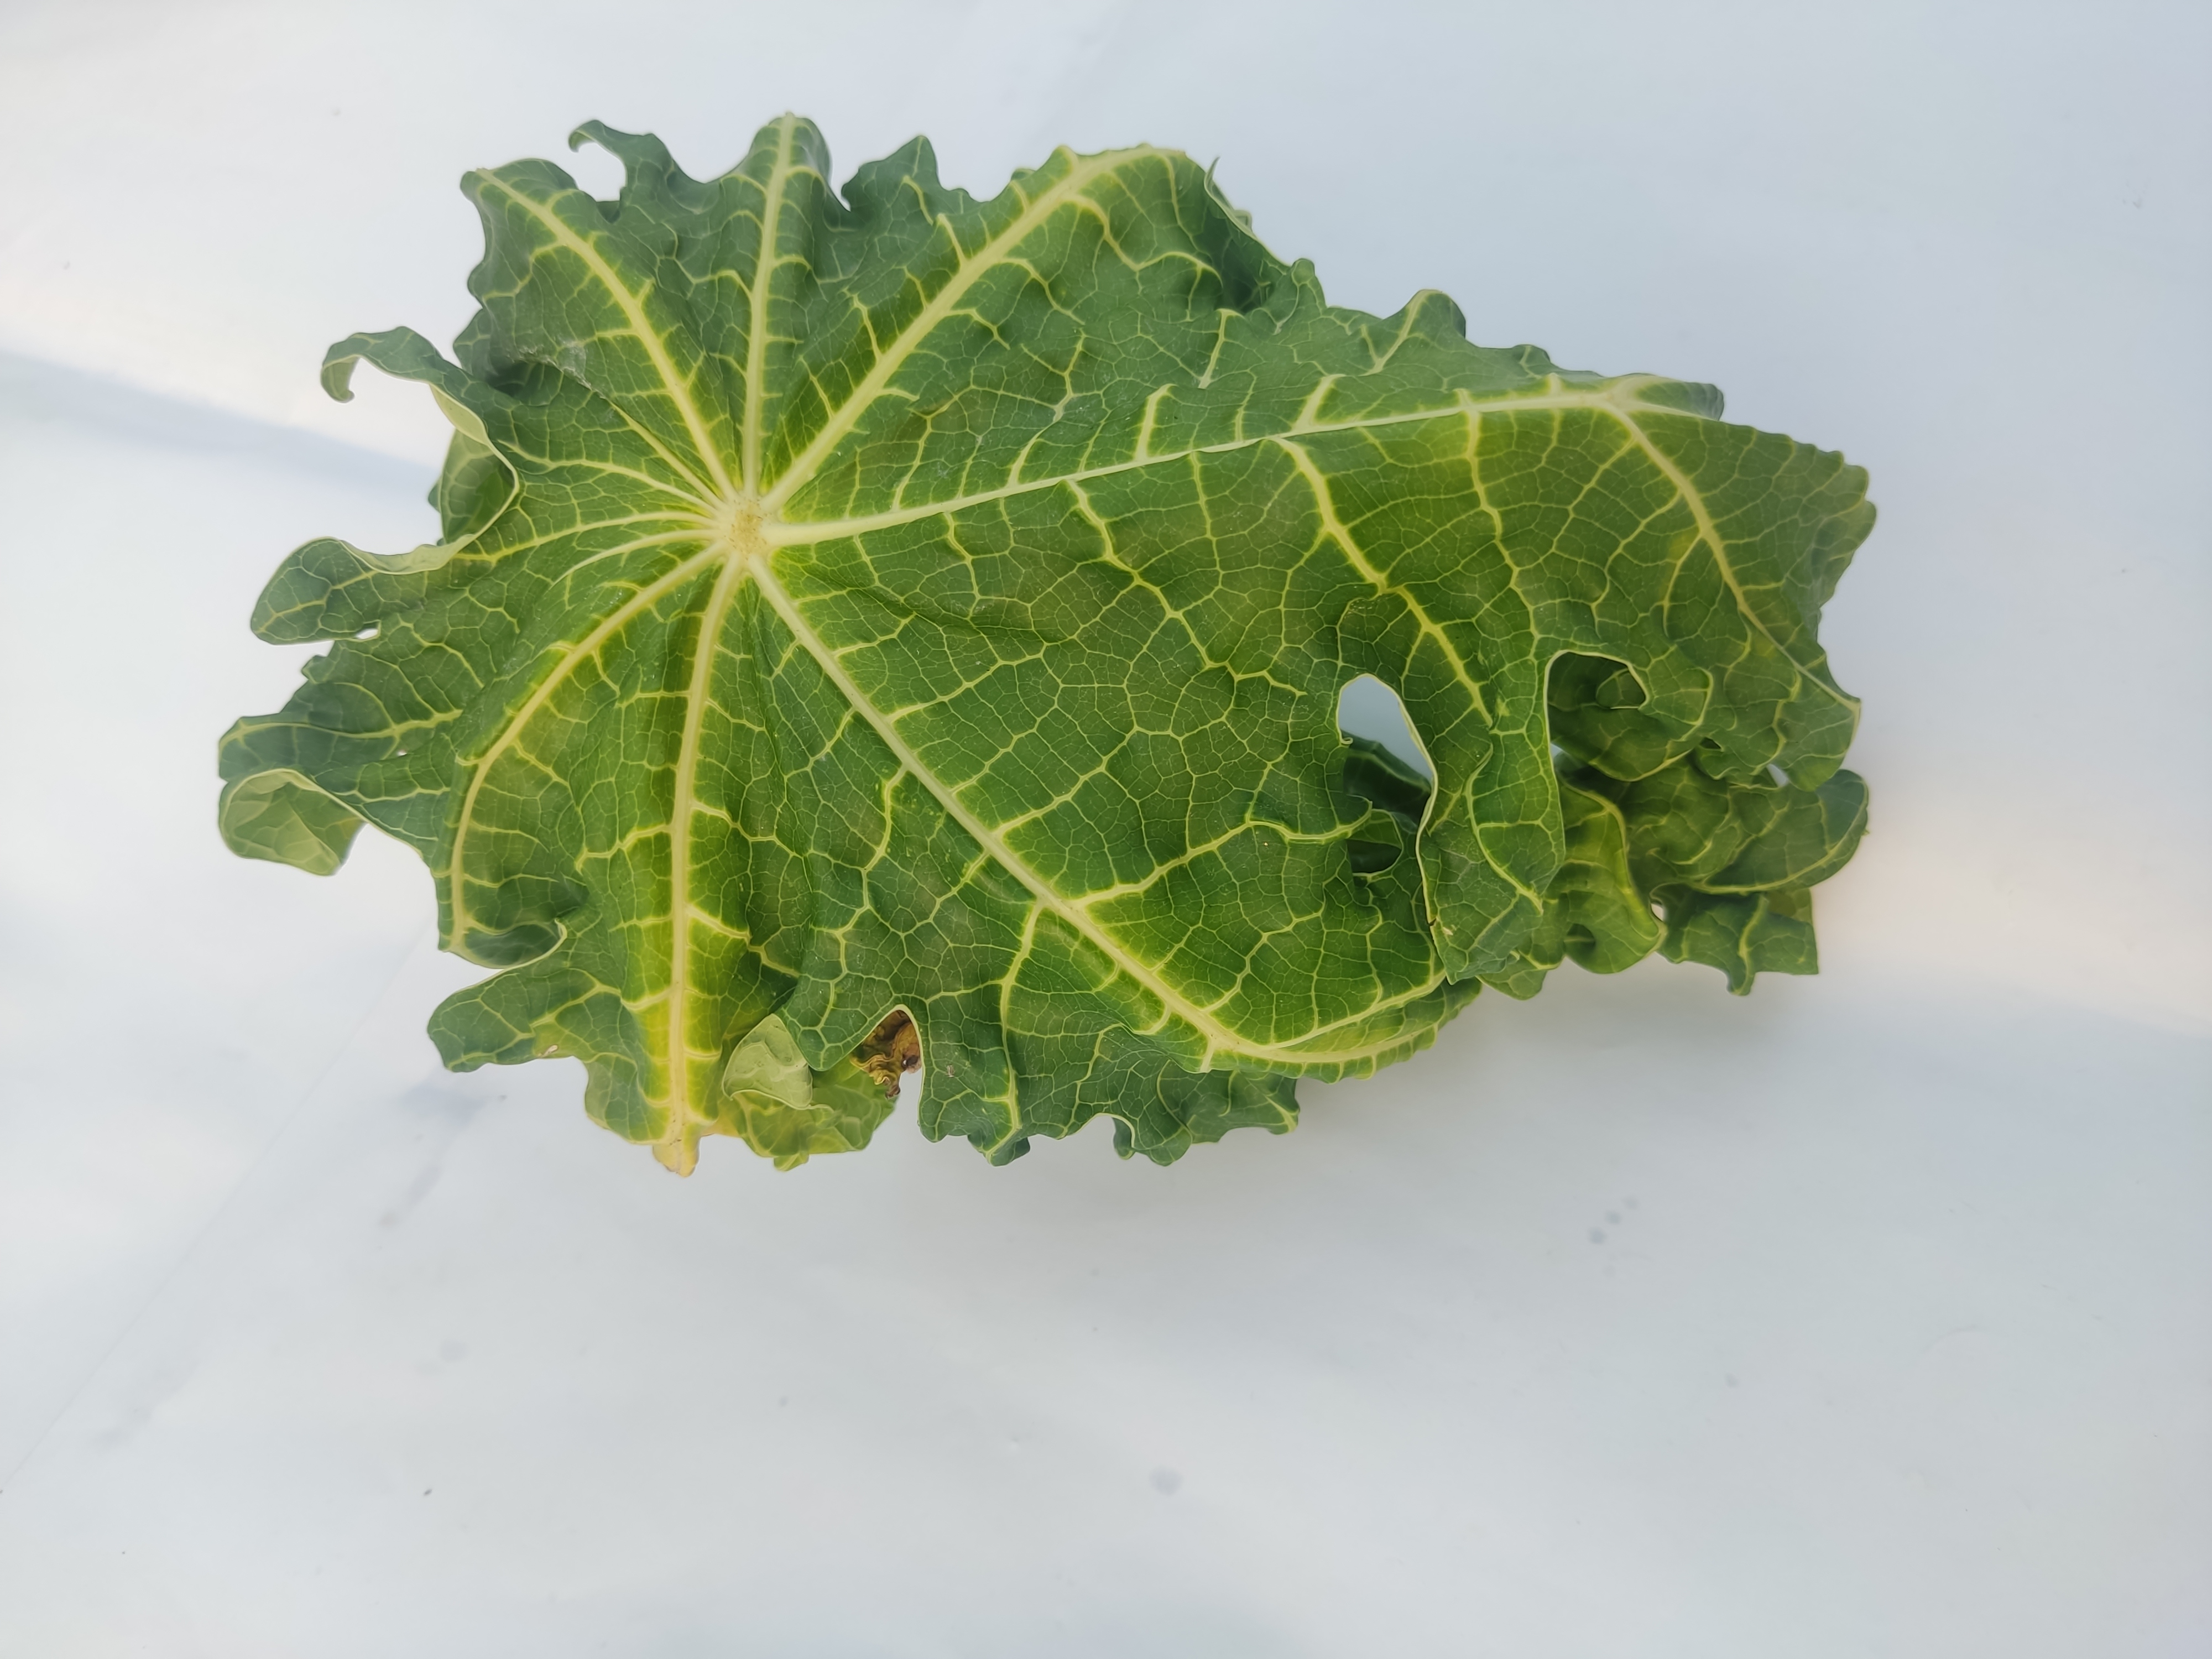
Label: Leaf Curl